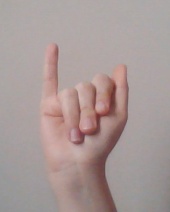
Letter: meem